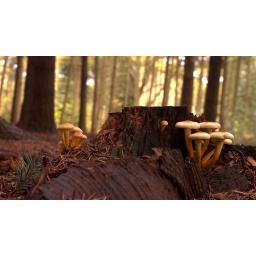
Tiny mushrooms caught in early sunlight on the forest floor